Us + Them Tour

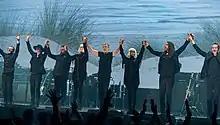
The touring band saying good night on 24 January 2018 in New Zealand

The following set list was obtained from the concert held on September 12, 2017 at the Barclays Center in Brooklyn. It does not represent all concerts for the duration of the tour.